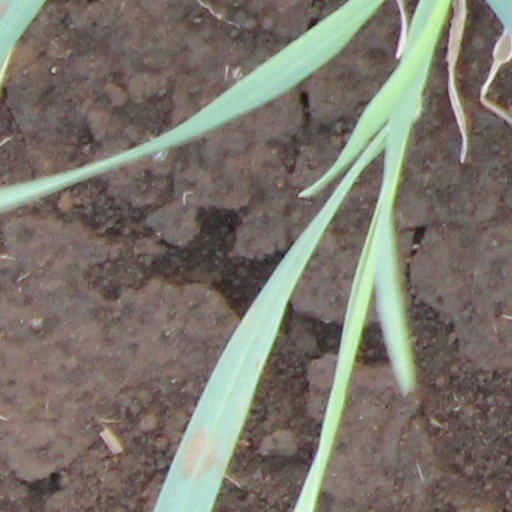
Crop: wheat